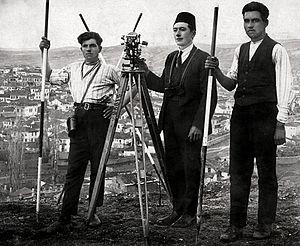
Chtip ou Štip est une municipalité et une ville de l'est de la Macédoine du Nord. La municipalité comptait 47 796 habitants en 2002 et couvre 583,24 km². La ville en elle-même comptait alors 43 652 habitants, le reste de la population étant réparti dans les villages alentour.